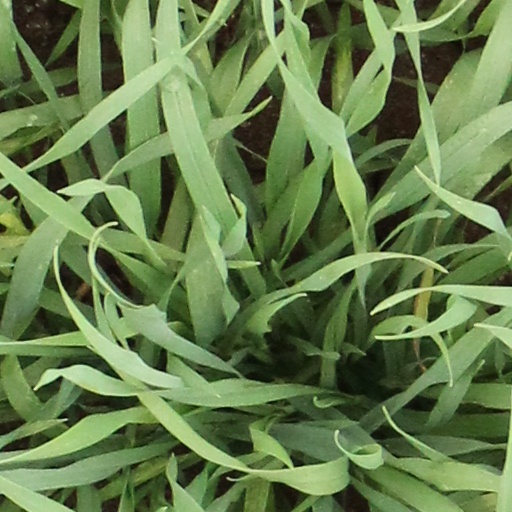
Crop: wheat